Santa Maria del Popolo

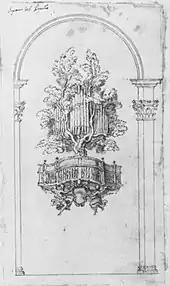
The second design of the organ-case from Bernini's workshop

The altarpiece on right side altar was painted in 1659 by Giovanni Maria Morandi, the favourite portraitist of the Chigi family. The artist got the job thanks to the good offices of his previous patron, Duke Francesco Maria Salviati in 1657. A study for the cherubs holding the wreath of roses in the lower left corner is survived in the Museum der bildenden Künste in Leipzig. On the canvas there are no perceptible signs of the Florentine apprenticeship of the painter, it firmly belongs to the artistic world of the Roman seicento dominated by Carlo Maratta, although Emilian influences could also be noticed.